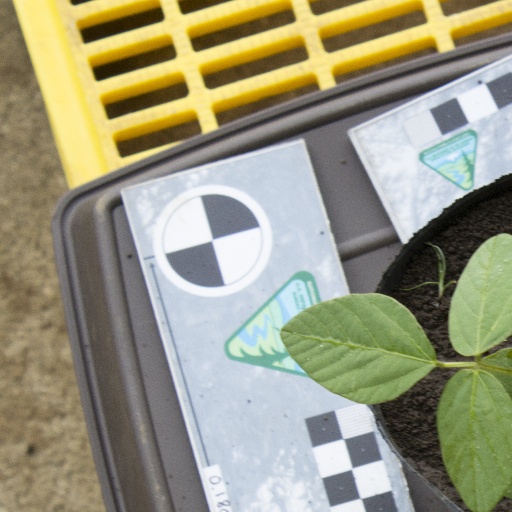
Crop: soybean